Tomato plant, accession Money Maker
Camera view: tilt-top (135 deg); turntable rotation: 90 degrees
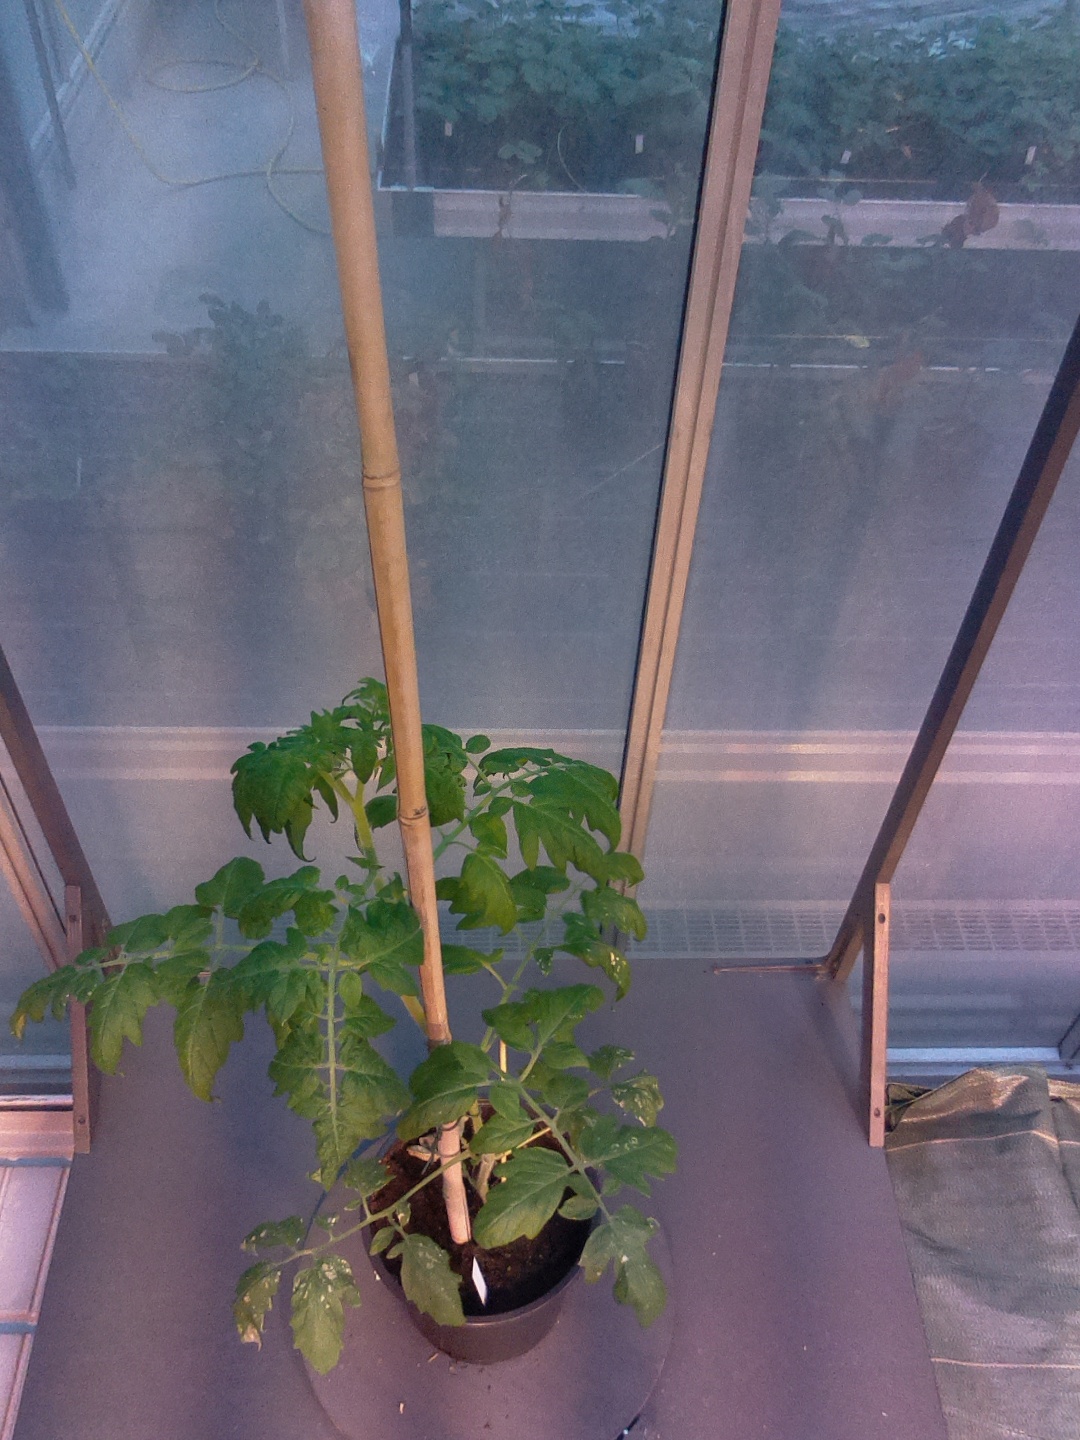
BBCH growth stage 20: First Side shoot start formed